Upendrakishore Ray Chowdhury

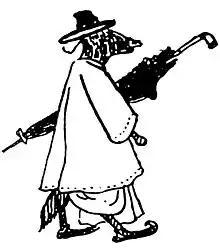
Illustration from "Rachana Samagra", 1910

Upendrakishore first introduced modern blockmaking, including half-tone and color blockmaking, in South Asia. When the reproduction using woodcut line blocks of his illustrations for one of his books, "Chheleder Ramayan", was very poor, he imported books, chemicals, and equipment from Britain to learn the technology of blockmaking. After mastering this, in 1895 he successfully set up a business, U. Ray and Sons, of making blocks at 7, Shibnarain Lane, which then became his residence-cum-workplace. He experimented with the process of advanced blockmaking, and several of his technical articles about blockmaking were published in the Penrose Annual Volumes published from Britain. In his own lifetime, a printing expert from abroad commented that Upendrakishore's contribution was far more original than that of his counterparts in Europe and America, "which is all the more surprising when we consider how far he is from hub-centres of process work". He also went on publishing books, but initially he had them printed in other printing presses. His residence and business was located at 22, Sukeas Street (now the premises has been renamed 30B, Mahendra Srimany Street) from 1901 to 1914. The "Sandesh" magazine was first published here in 1913 (Baisakh Bengali year 1320).